Narita International Airport

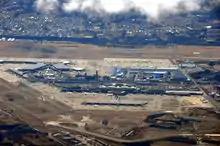
An aerial view of the airport, showing the busy operations that take place on a daily basis

There are regular bus (limousine) services to the Tokyo City Air Terminal in 55 minutes, and major hotels and railway stations in the greater Tokyo area in 35–120 minutes. These are often slower than the trains because of traffic jams. The chief operator of these services is Airport Transport Service under the "Friendly Airport Limousine" brand. Other operators include Keisei Bus, Chiba Kotsu and Narita Airport Transport.